Illana Katz

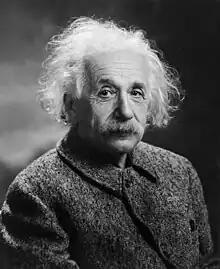
Theoretical physicist Albert Einstein, the subject of Katz's 1995 book, "In a World of His Own: A Storybook About Albert Einstein."

While addressing issues of child abuse, Katz continued in her efforts to address child disabilities. In March 1994, Katz explained the motivation behind her efforts:"With my books, I'm trying to prevent kids from making fun of children with disabilities, being cruel because they don't know any better. That's why I'm writing. Not only to teach children about the disabilities or the diseases, but to help them grow up to be better, more caring people. Lord knows, we could use all we can get. Is it naive on my part? Probably. Am I going to try anyway? Of course."